Hiltgunt Zassenhaus

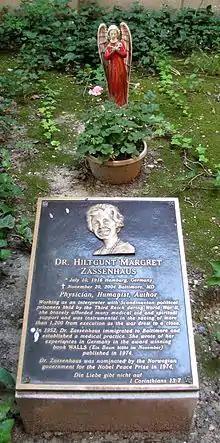
Grave of Hiltgunt Zassenhaus (2009)

Hiltgunt Margret Zassenhaus (10 July 1916 – 20 November 2004) was a German philologist who worked as an interpreter in Hamburg, Germany during World War II, and later as a physician in the United States. She was honoured for her efforts to aid prisoners in Nazi Germany during World War II.